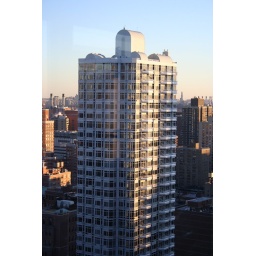
People in glass houses